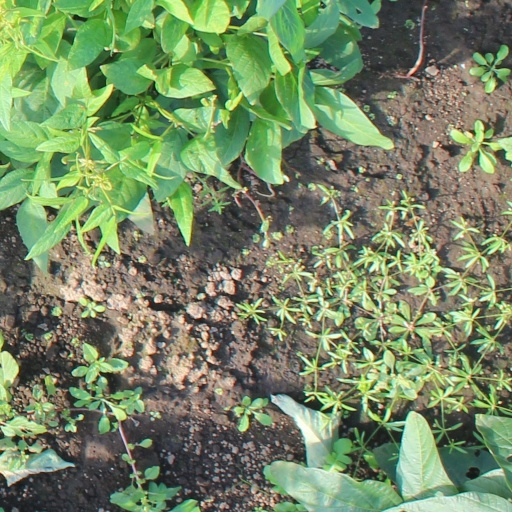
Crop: soybean